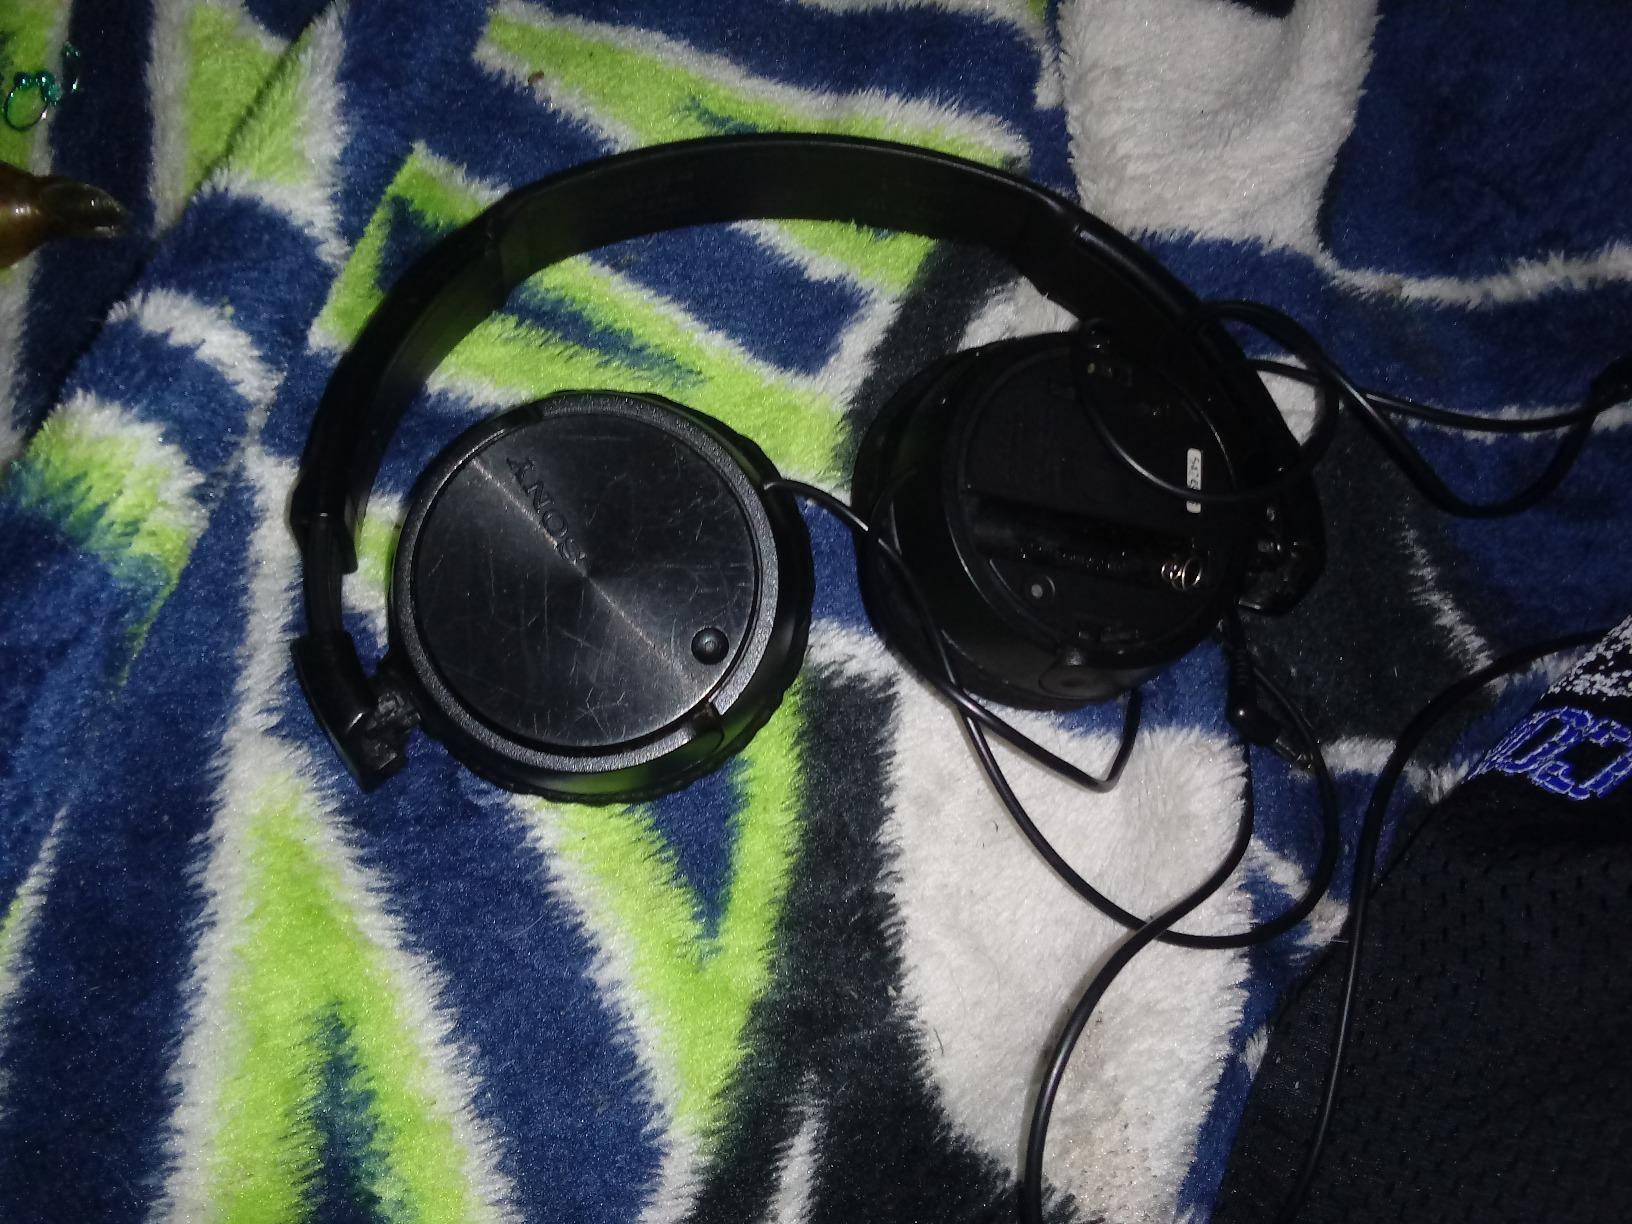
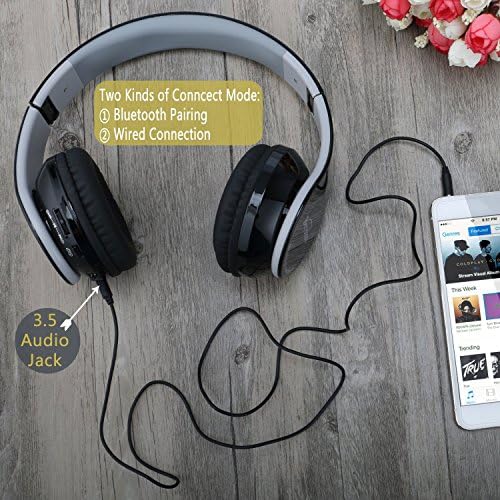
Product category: headphones
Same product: no